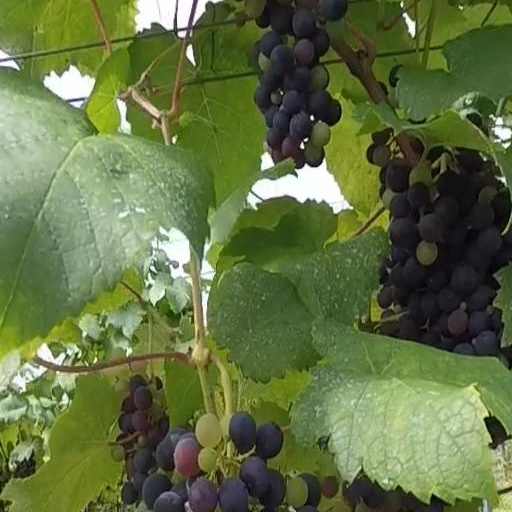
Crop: grape